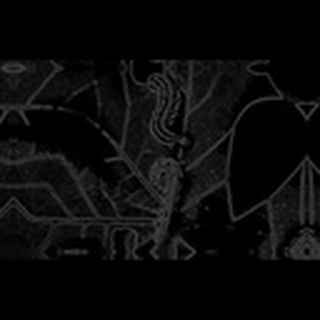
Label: cotton_army_worm